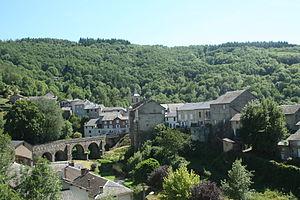
Lacaze (Tarn) - vue générale.
Lacaze est une commune française située dans le département du Tarn en région Occitanie. Ses habitants sont appelés les Lacazois.